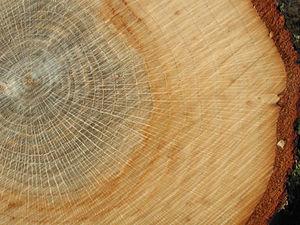
Chez les plantes terrestres, un méristème est une zone de division cellulaire, à l’origine d’organes et/ou de tissus végétaux. Les cellules méristématiques indifférenciées se divisent puis se différencient en acquérant une structure et une fonction. On distingue habituellement les méristèmes primaires qui assurent la croissance de la plante en longueur au niveau de la tige, des feuilles et des racines, et les méristèmes secondaires, responsables de la croissance en épaisseur de certains organes chez certaines plantes. Chez les végétaux, les méristèmes permettent une croissance infinie.
La dendrochronologie est une méthode scientifique permettant en particulier d'obtenir des datations de pièces de bois à l’année près en comptant et en analysant la morphologie des anneaux de croissance des arbres. Elle permet également de reconstituer les changements climatiques et environnementaux.